Charles-Édouard Guillaume

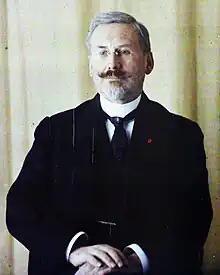
1918 Autochrome by Auguste Léon

Guillaume is known for his discovery of nickel–steel alloys he named invar, elinvar and , also known as red platinum. Invar has a near-zero coefficient of thermal expansion, making it useful in constructing precision instruments whose dimensions need to remain constant in spite of varying temperature. Elinvar has a near-zero thermal coefficient of the modulus of elasticity, making it useful in constructing instruments with springs that need to be unaffected by varying temperature, such as the marine chronometer. Elinvar is also non-magnetic, which is a secondary useful property for antimagnetic watches.